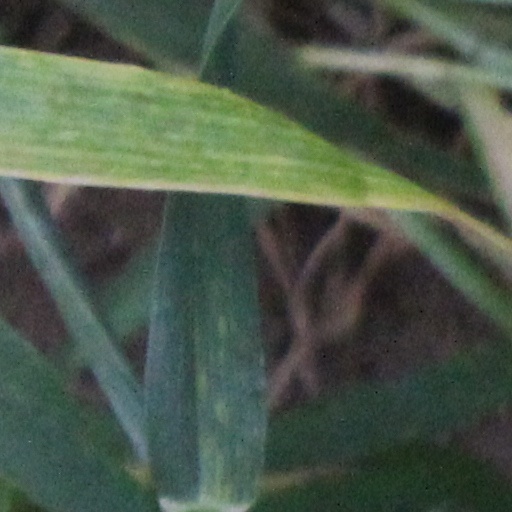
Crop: wheat